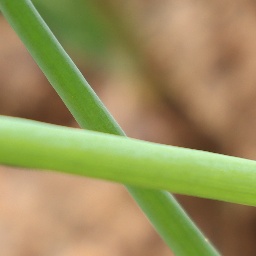
Label: healthy